Cape Bojeador

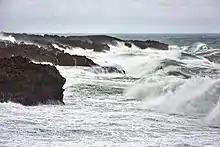
Waves at Cape Bojeador

Cape Bojeador is the first land sighted by vessels approaching Luzon from the northern ports of China and East Asia. It is located in the southern end of Nagabungan Cove in a small village called Paayas in Burgos municipality. The cape reaches a height of near the lighthouse, sloping down to near the shore and rising southeastward to a mountain ridge. It is composed of greywackes and volcanic rocks dated as Middle Miocene.